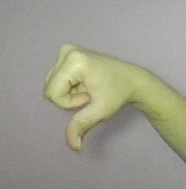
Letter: waw